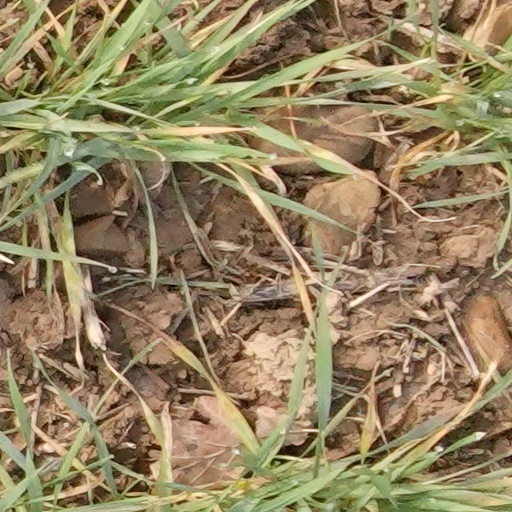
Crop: wheat